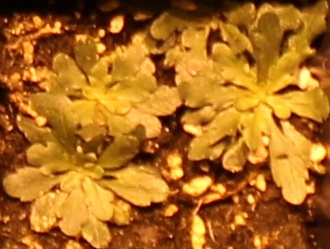
Label: Horseweed